Horten H.V

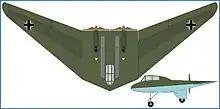
the H.Vc, with Olmsted-style "minimum induced-loss" propellers

The Horten H.VII, developed during the Second World War, was based on the Horten H.V.